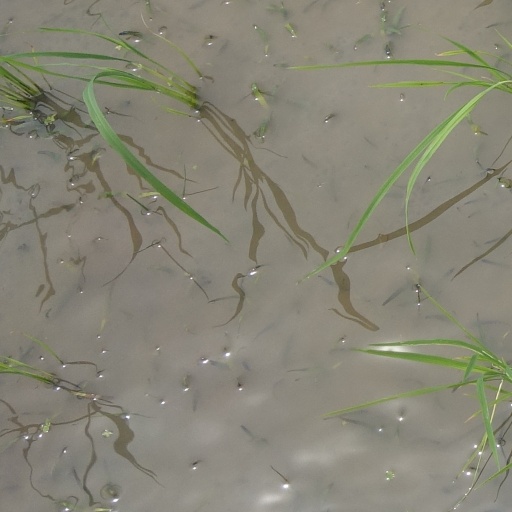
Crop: rice